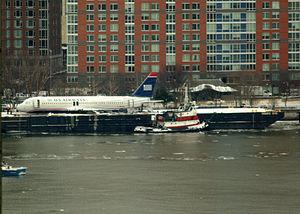
Le 15 janvier 2009, un Airbus A320 effectuant le vol US Airways 1549 est victime d'une collision aviaire suivie d'une panne des deux moteurs au-dessus de la ville de New York, aux États-Unis. L'avion de la compagnie américaine US Airways, piloté par Chesley Sullenberger et son copilote Jeffrey Skiles, percute une compagnie de bernaches du Canada peu après avoir décollé de l'aéroport LaGuardia de New York. Le commandant de bord Sullenberger parvient à faire amerrir son avion sur le fleuve Hudson, face à Manhattan au bout de cinq minutes et huit secondes de vol.